Michael Cassius McDonald

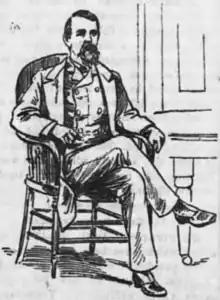
Sketch circa the 1880s

Michael Cassius McDonald (c. 1839 – August 9, 1907) was a crime boss, political boss, and businessman based out of Chicago. He is considered to have introduced organized crime to the city, and to have also established its first political machine. At the height of his power, he had influence over politicians of all levels in the state of Illinois.